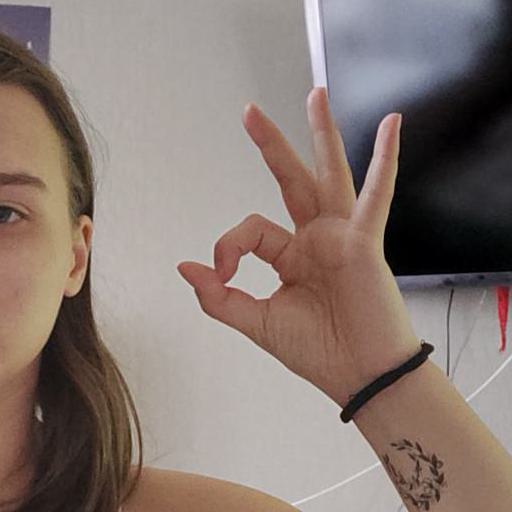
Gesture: ok